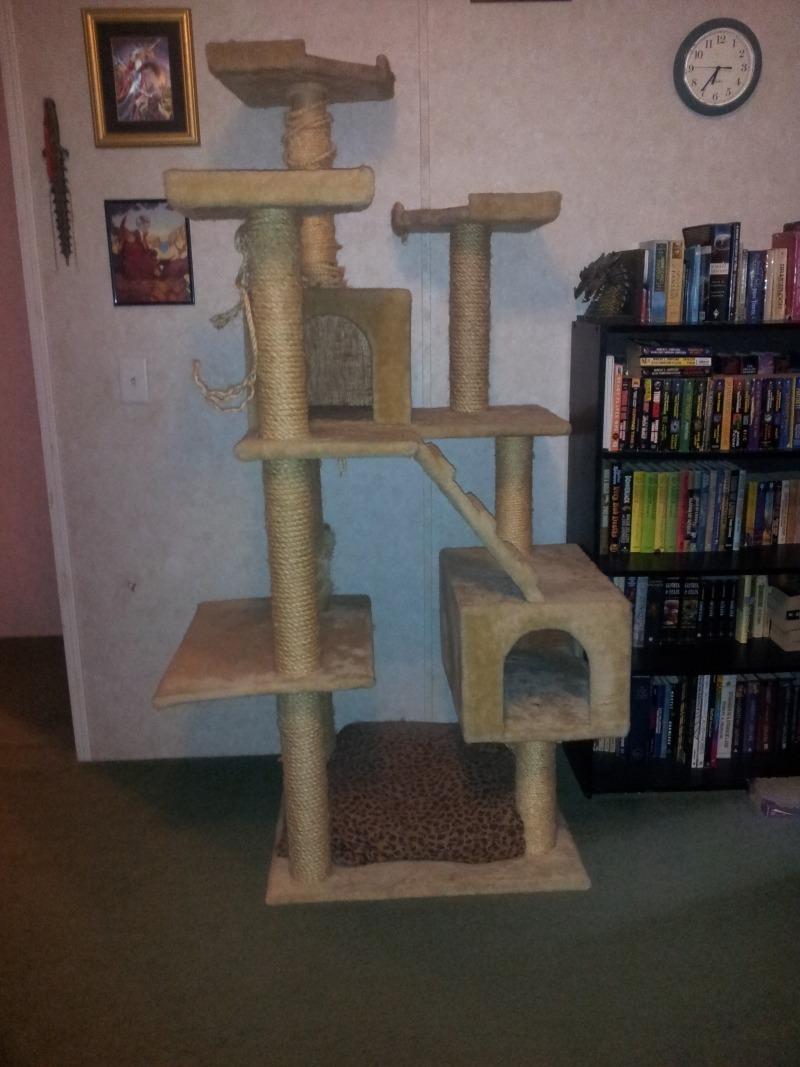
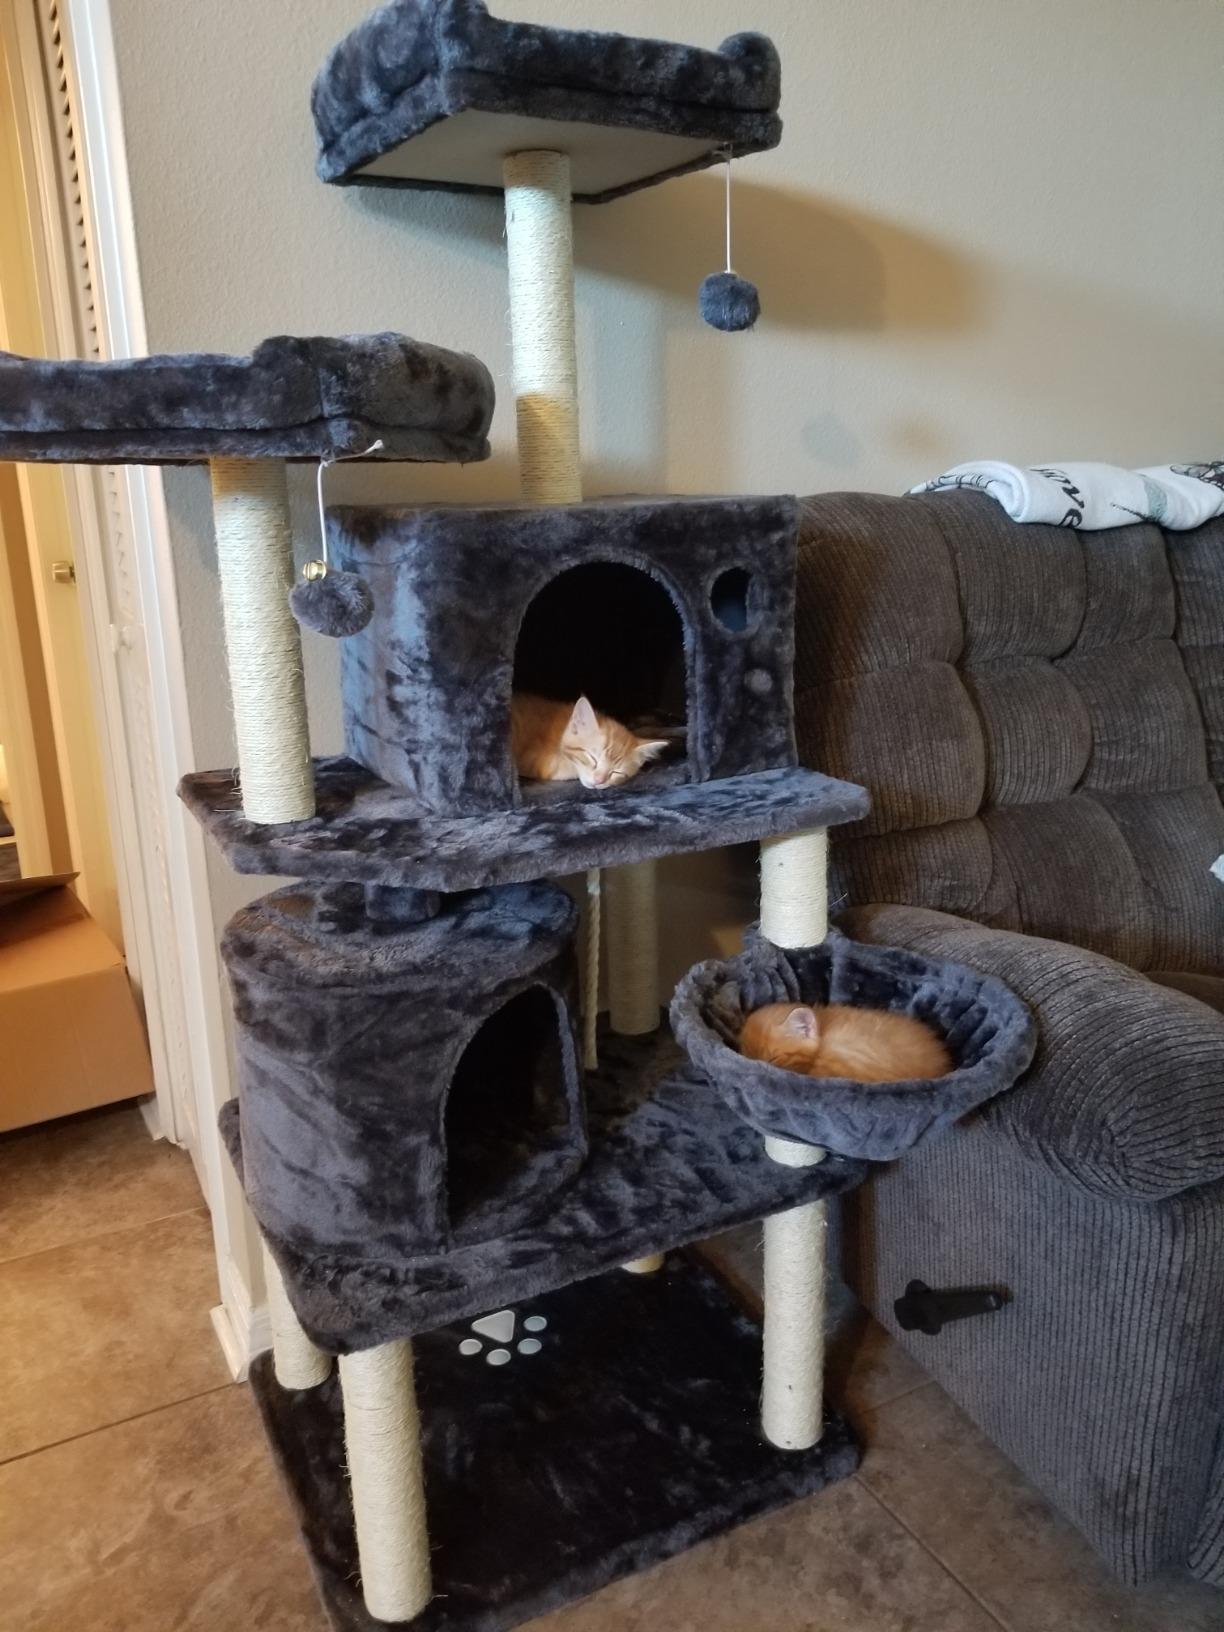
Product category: items_cat tree
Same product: no